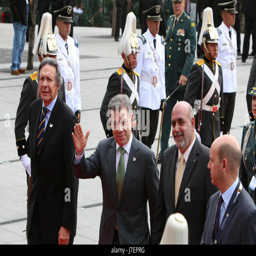
politician arrives at the investiture ceremony of philosopher